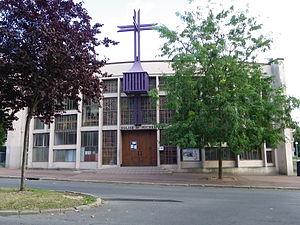
Eglise Saint-Michel à Créteil
L'église Saint-Michel du Mont-Mesly est une église paroissiale située dans le quartier du Mont-Mesly, de la commune de Créteil dans le Val-de-Marne.
Créteil est une ville de la banlieue sud-est de Paris, préfecture du département du Val-de-Marne en région Île-de-France.